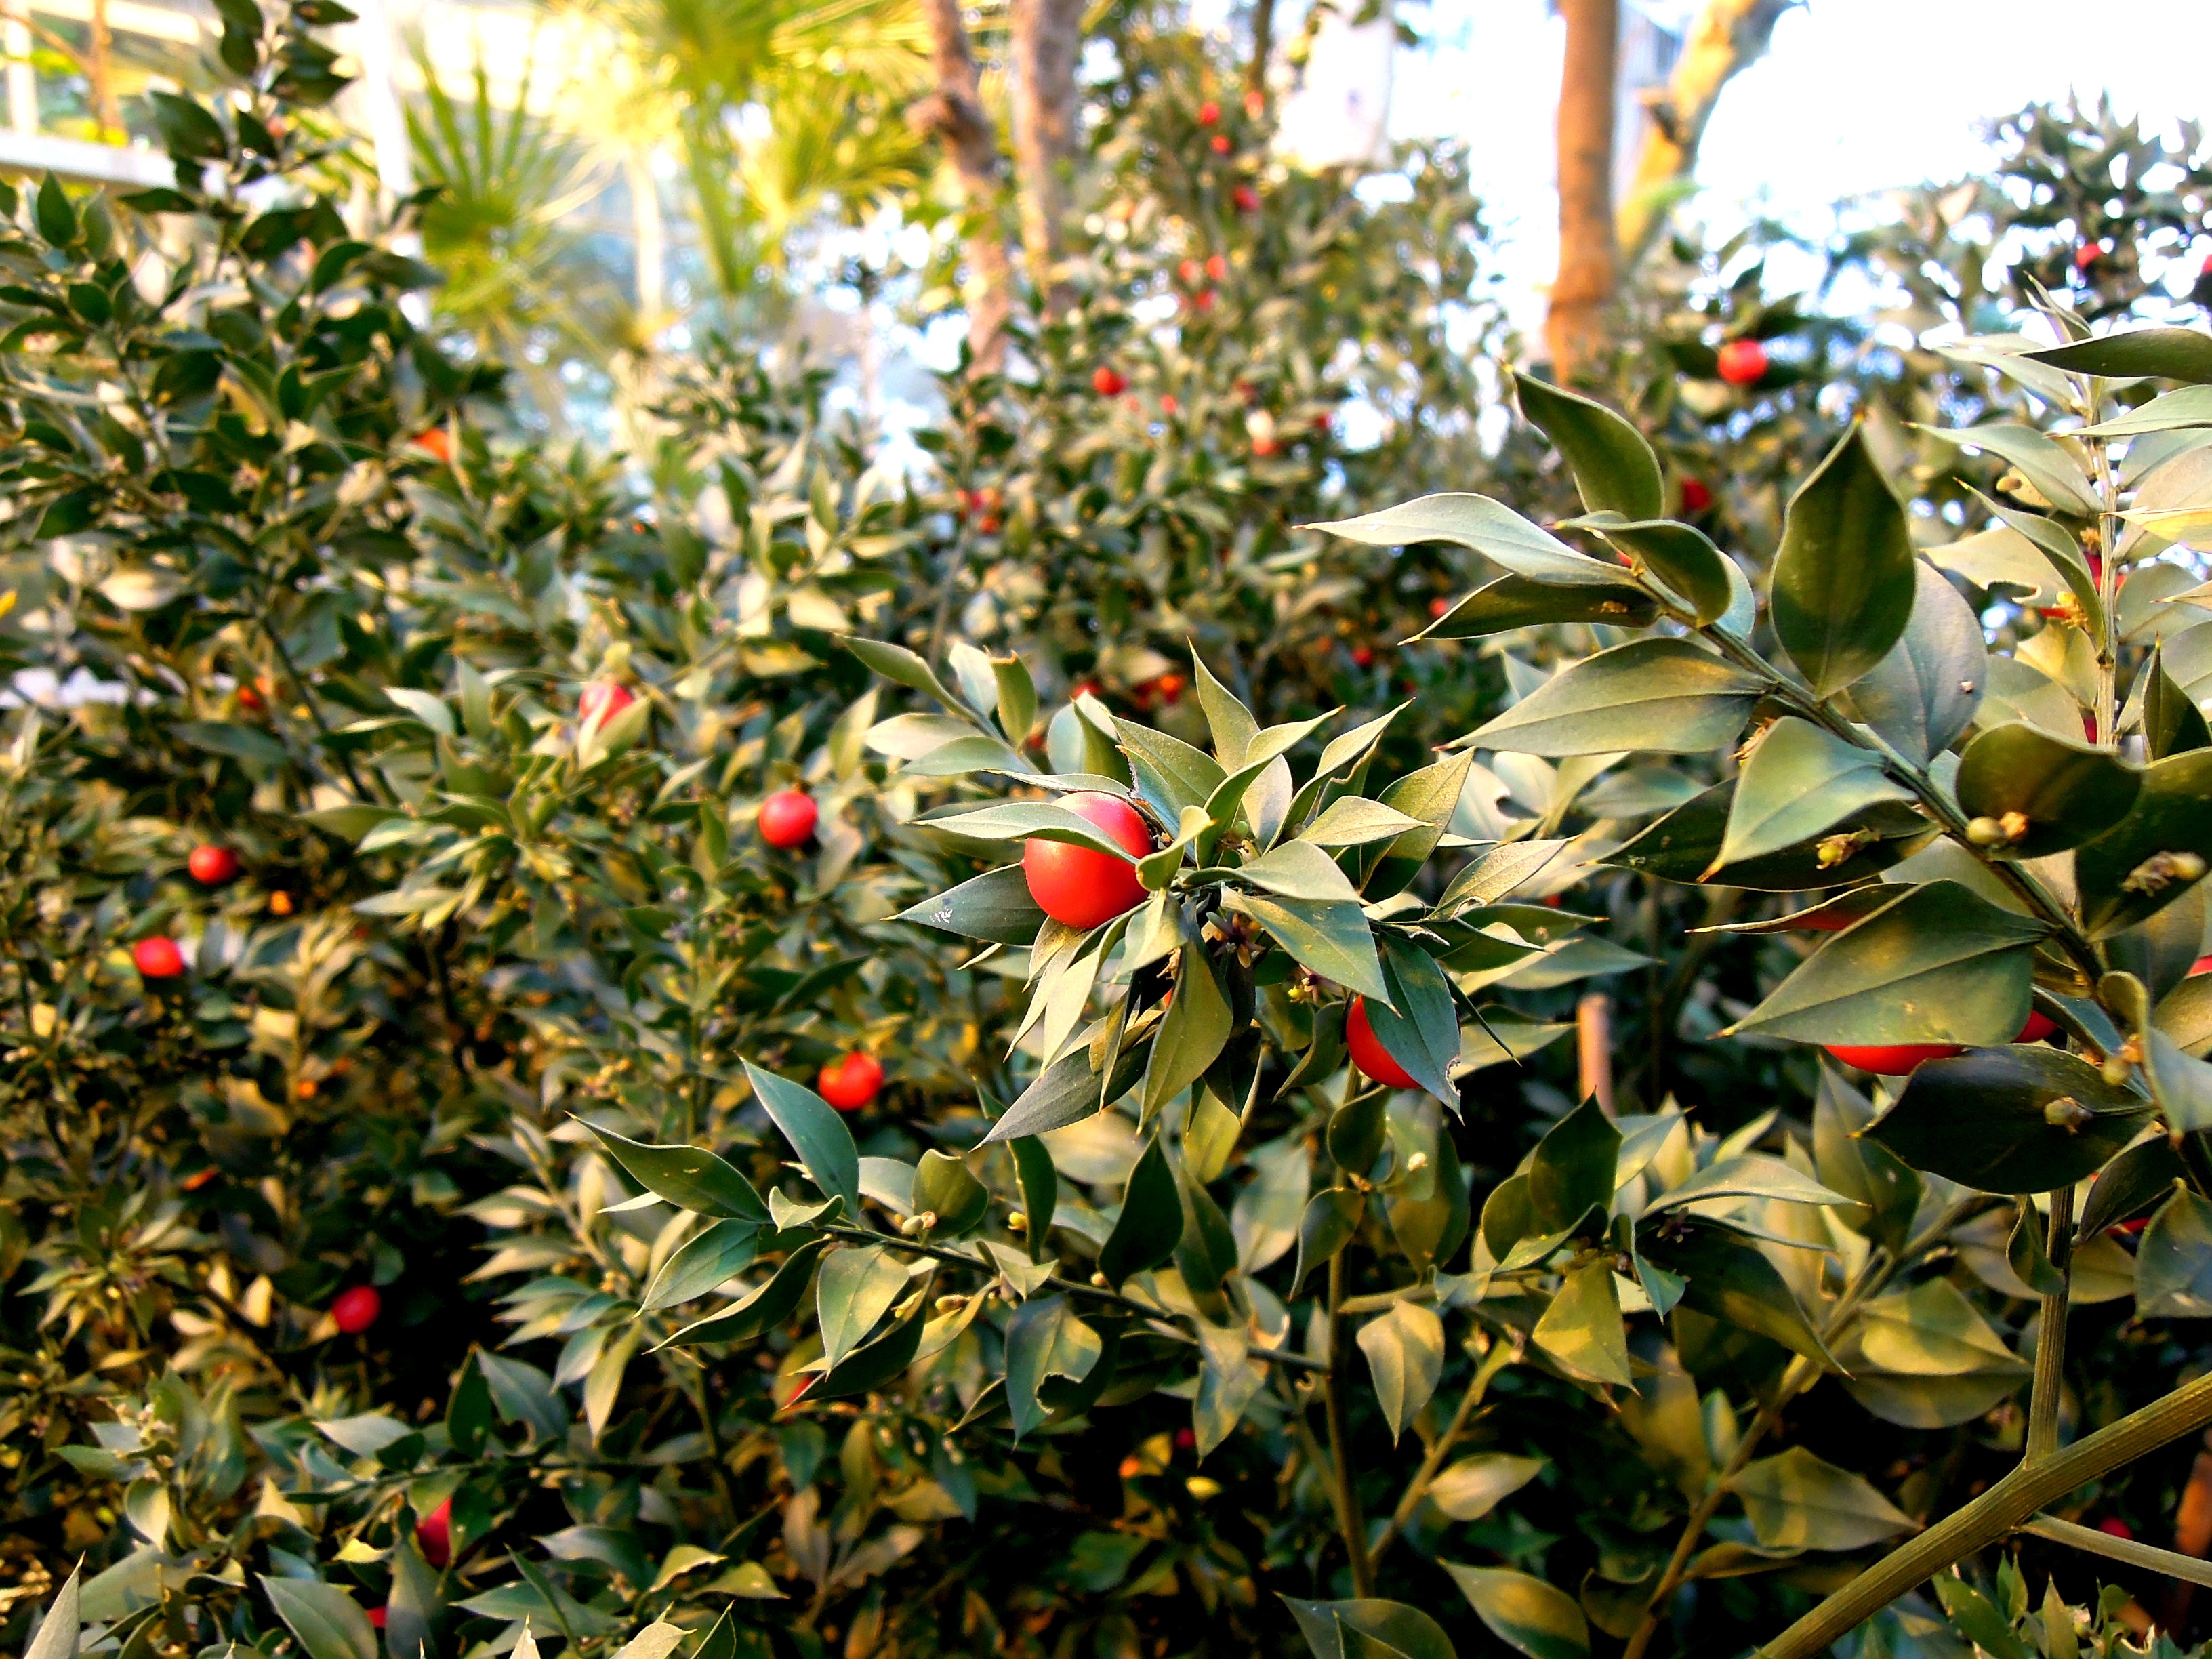
tree, plant, berry, leaf, flower, bush, red, produce, grow, evergreen, botany, garden, flora, close up, shrub, barberry, flowering plant, woody plant, land plant